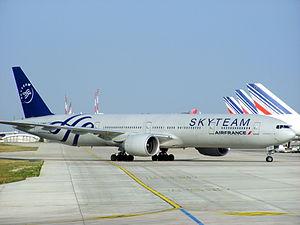
Skyteam est une alliance de compagnies aériennes qui unit, au 1ᵉʳ janvier 2019, 20 membres : Aeroflot, Aerolíneas Argentinas, Aeroméxico, Air Europa, Air France, Alitalia, China Airlines, China Eastern Airlines, CSA Czech Airlines, Delta Air Lines, Garuda Indonesia, Kenya Airways, KLM Royal Dutch Airlines, Korean Air, Middle East Airlines, Saudia, Tarom, Vietnam Airlines et Xiamen Air.